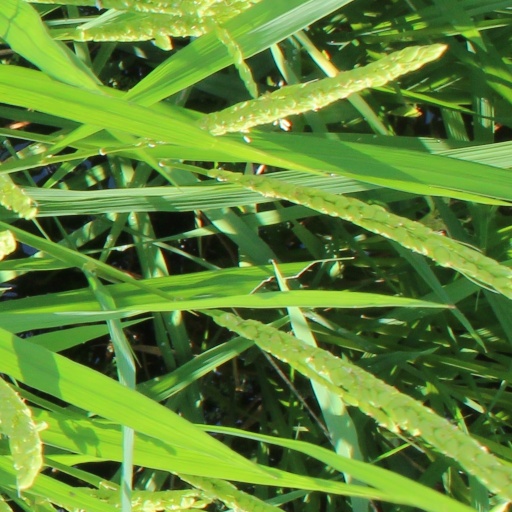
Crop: rice